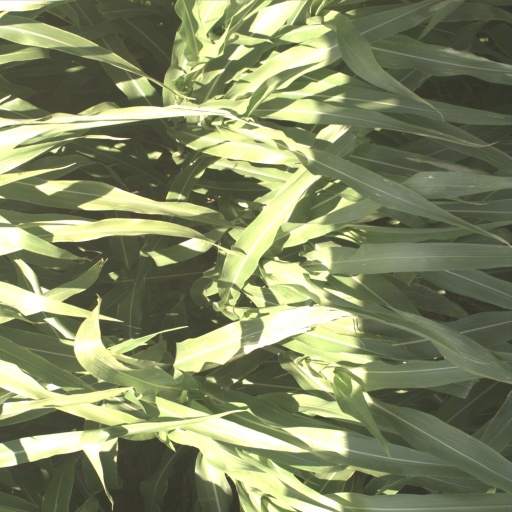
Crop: sorghum